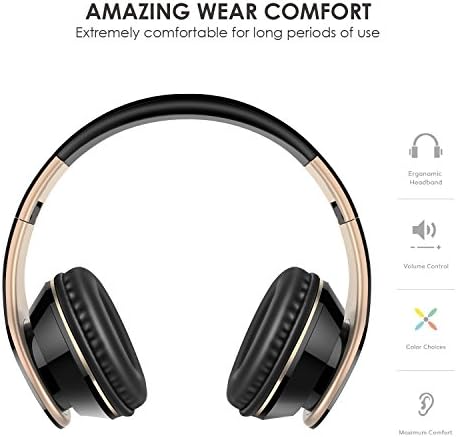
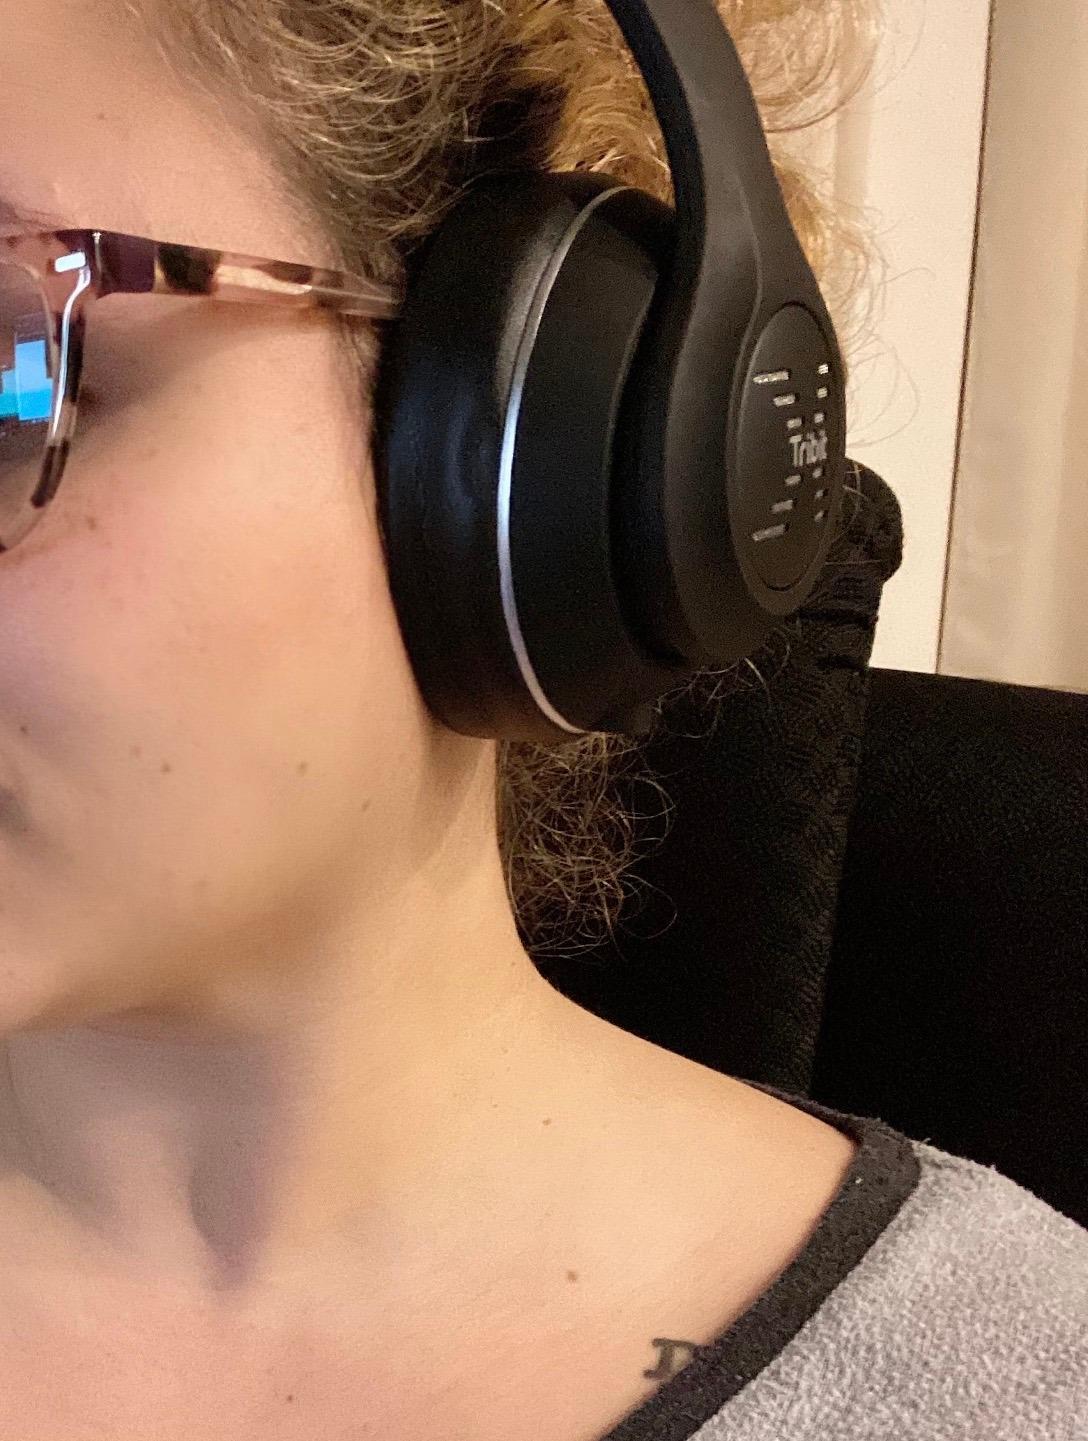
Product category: headphones
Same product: no